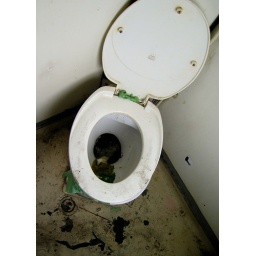
This one I took in a train somewere in eastern europe, no offence train toilets are dirty everywere